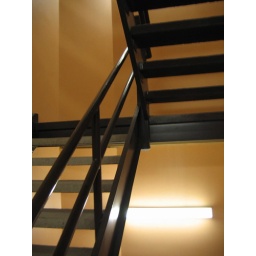
For the You are a Cog group-- this is the stairwell in my office building :)